Jean Giraud

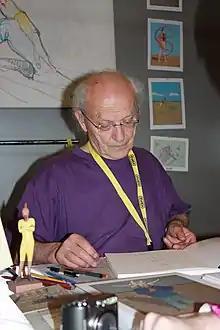

Two years after he had provided box cover art for two video games, Giraud was approached for more substantial video game contributions when developer Arxel Tribe asked Giraud to become a concept designer for their 1997 "" game they had in development. It actually reunited Giraud with Paulo Coelho on whose 1987 work "The Pilgrimage" the game was based and who also responsible for its adaptation, and for whom Giraud had illustrated his "Alchemist" French-edition novel three years earlier. As Mœbius, Giraud designed among others the costumes for the game.